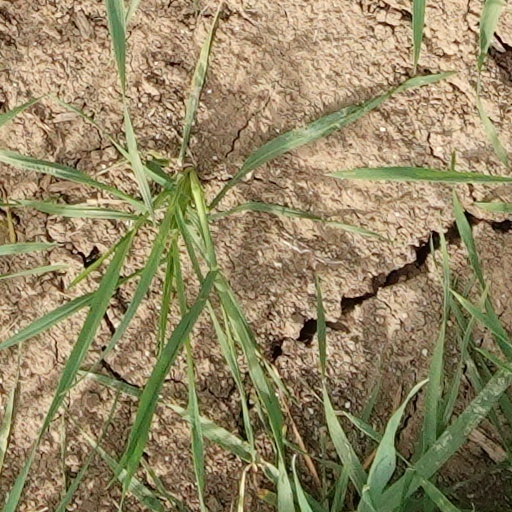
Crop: wheat